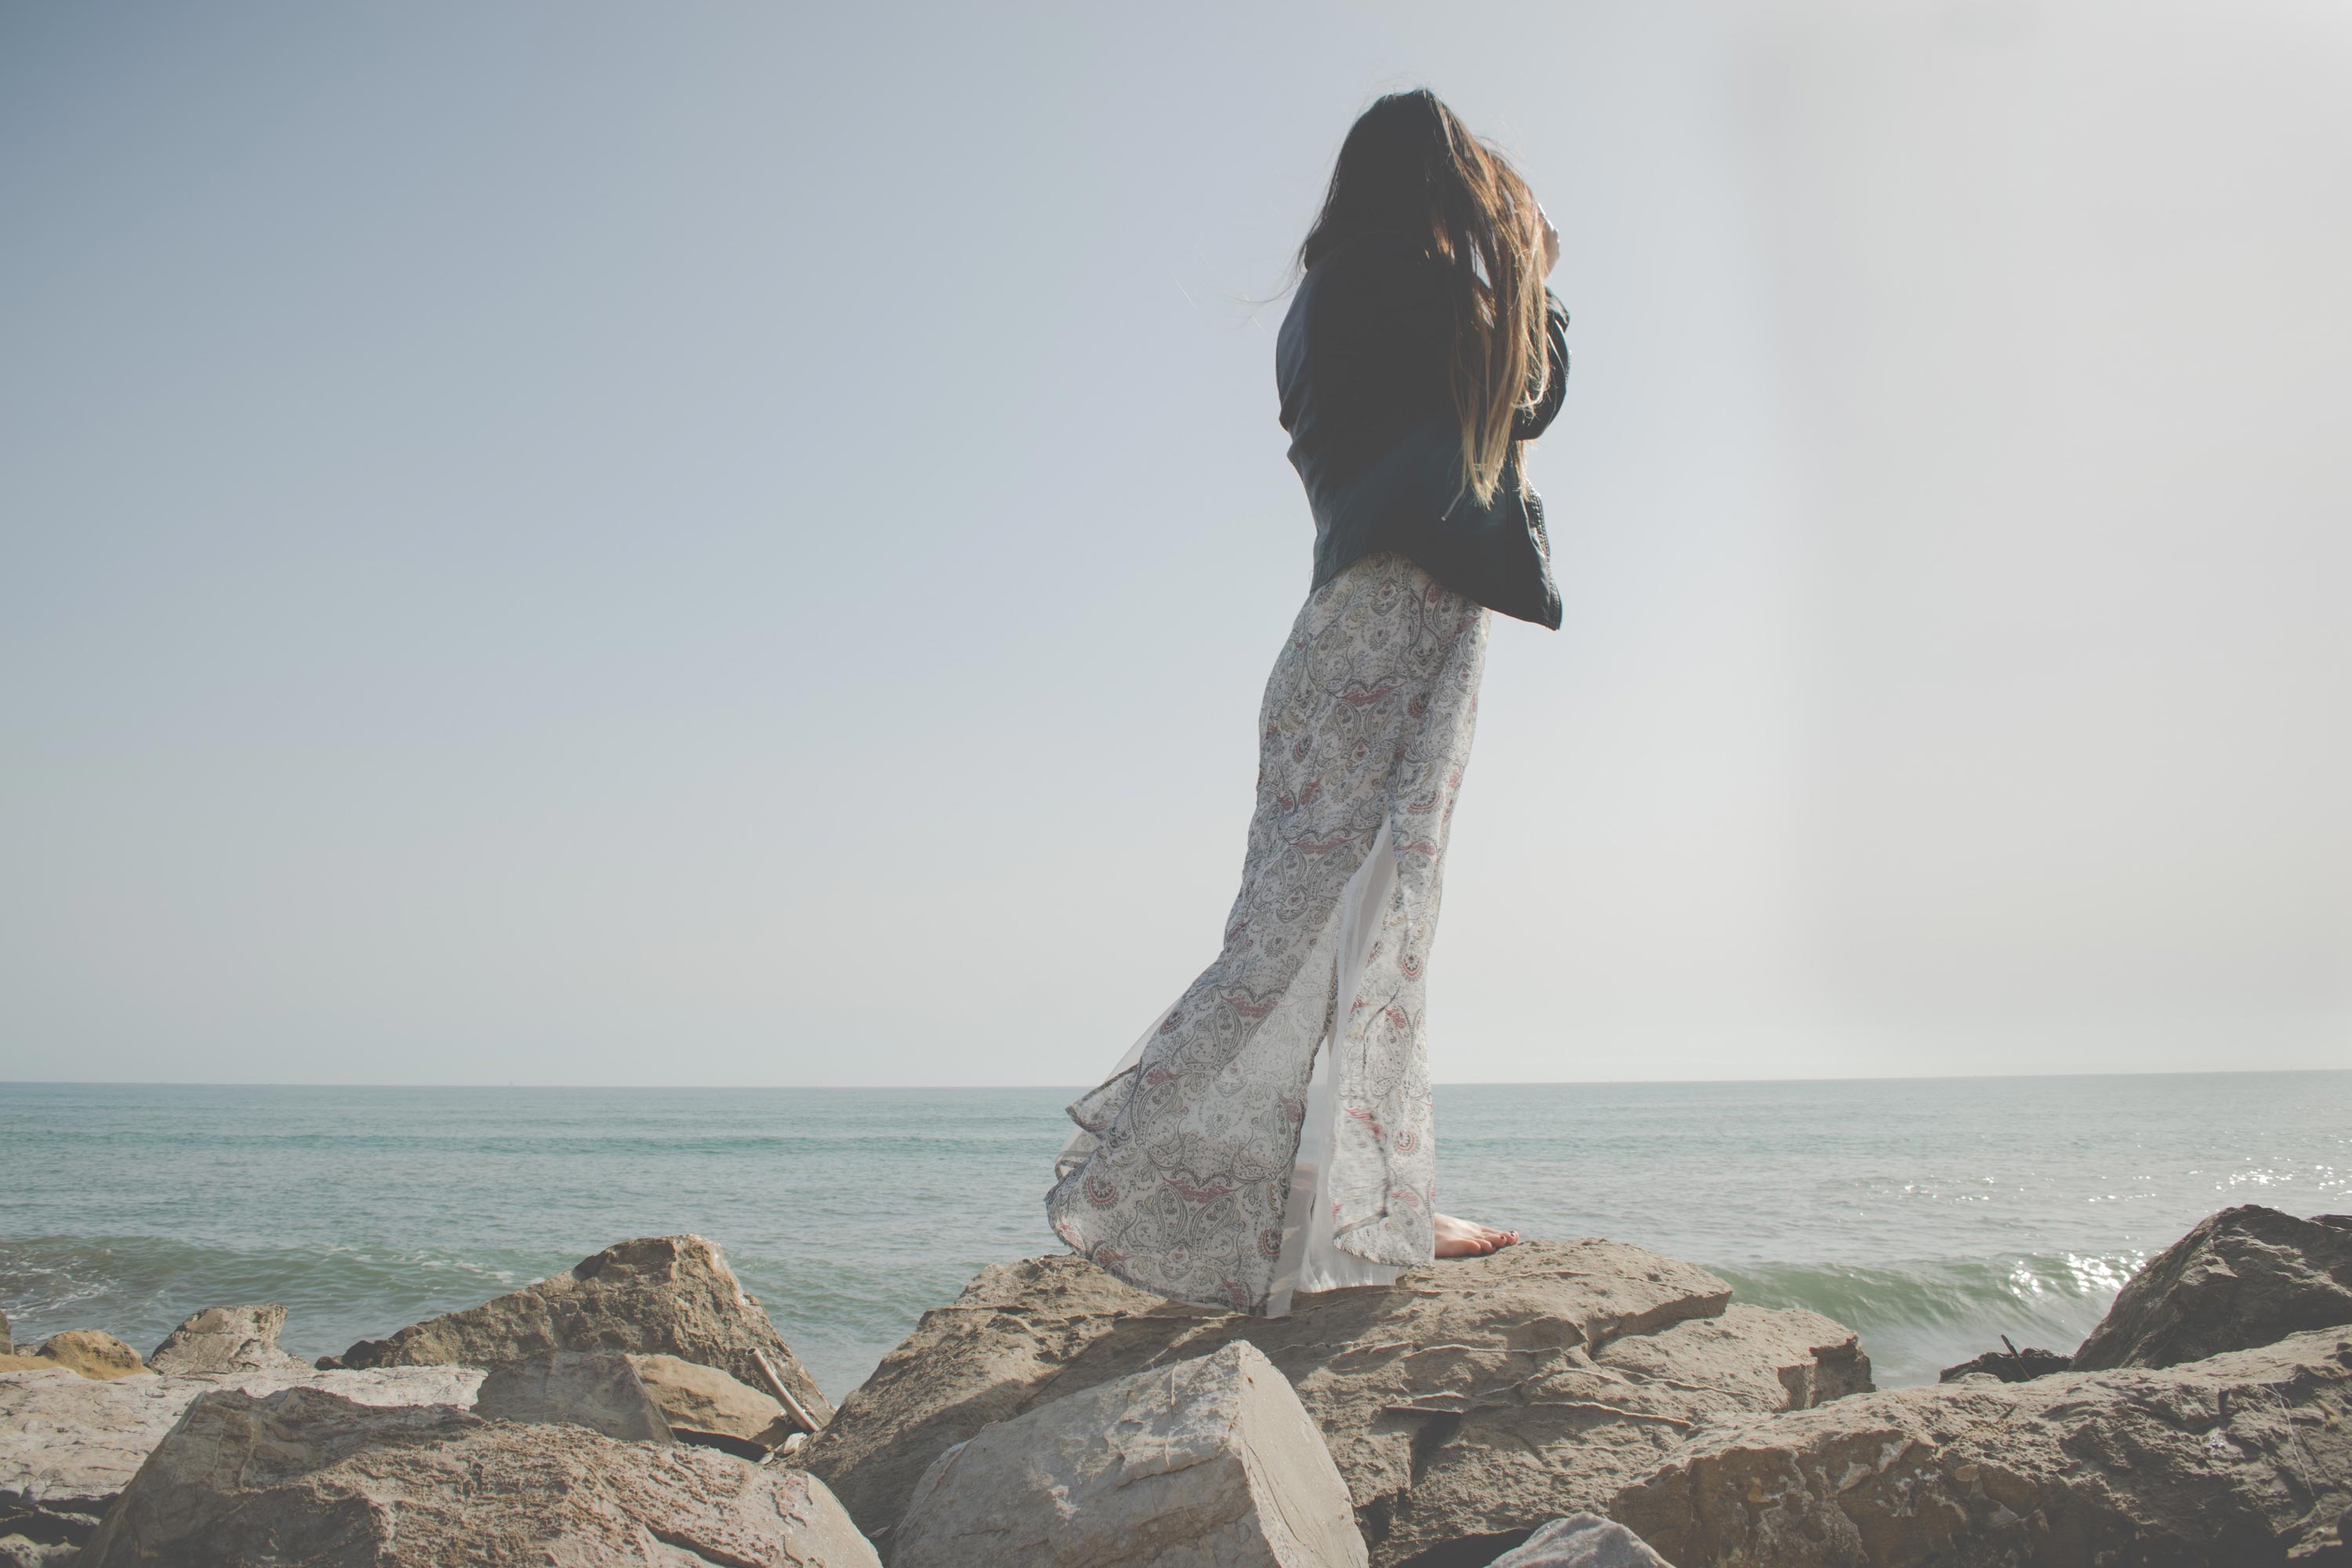
beach, sea, coast, sand, rock, ocean, girl, woman, shore, cliff, terrain, material, dress, photograph